Iași Athenaeum

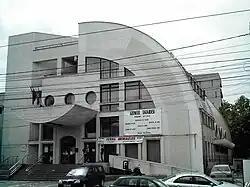

Iași National Athenaeum, also known as "Tătărași Athenaeum", is a public cultural institution in Iași, Romania. It was founded on 25 April 1920, as "Tătărași Popular Athenaeum", under the management of Constantin N. Ifrim.